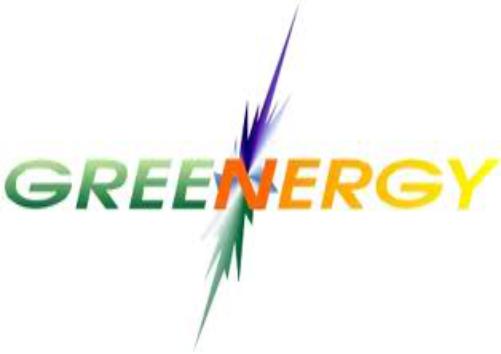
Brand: Greenergy
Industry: Others